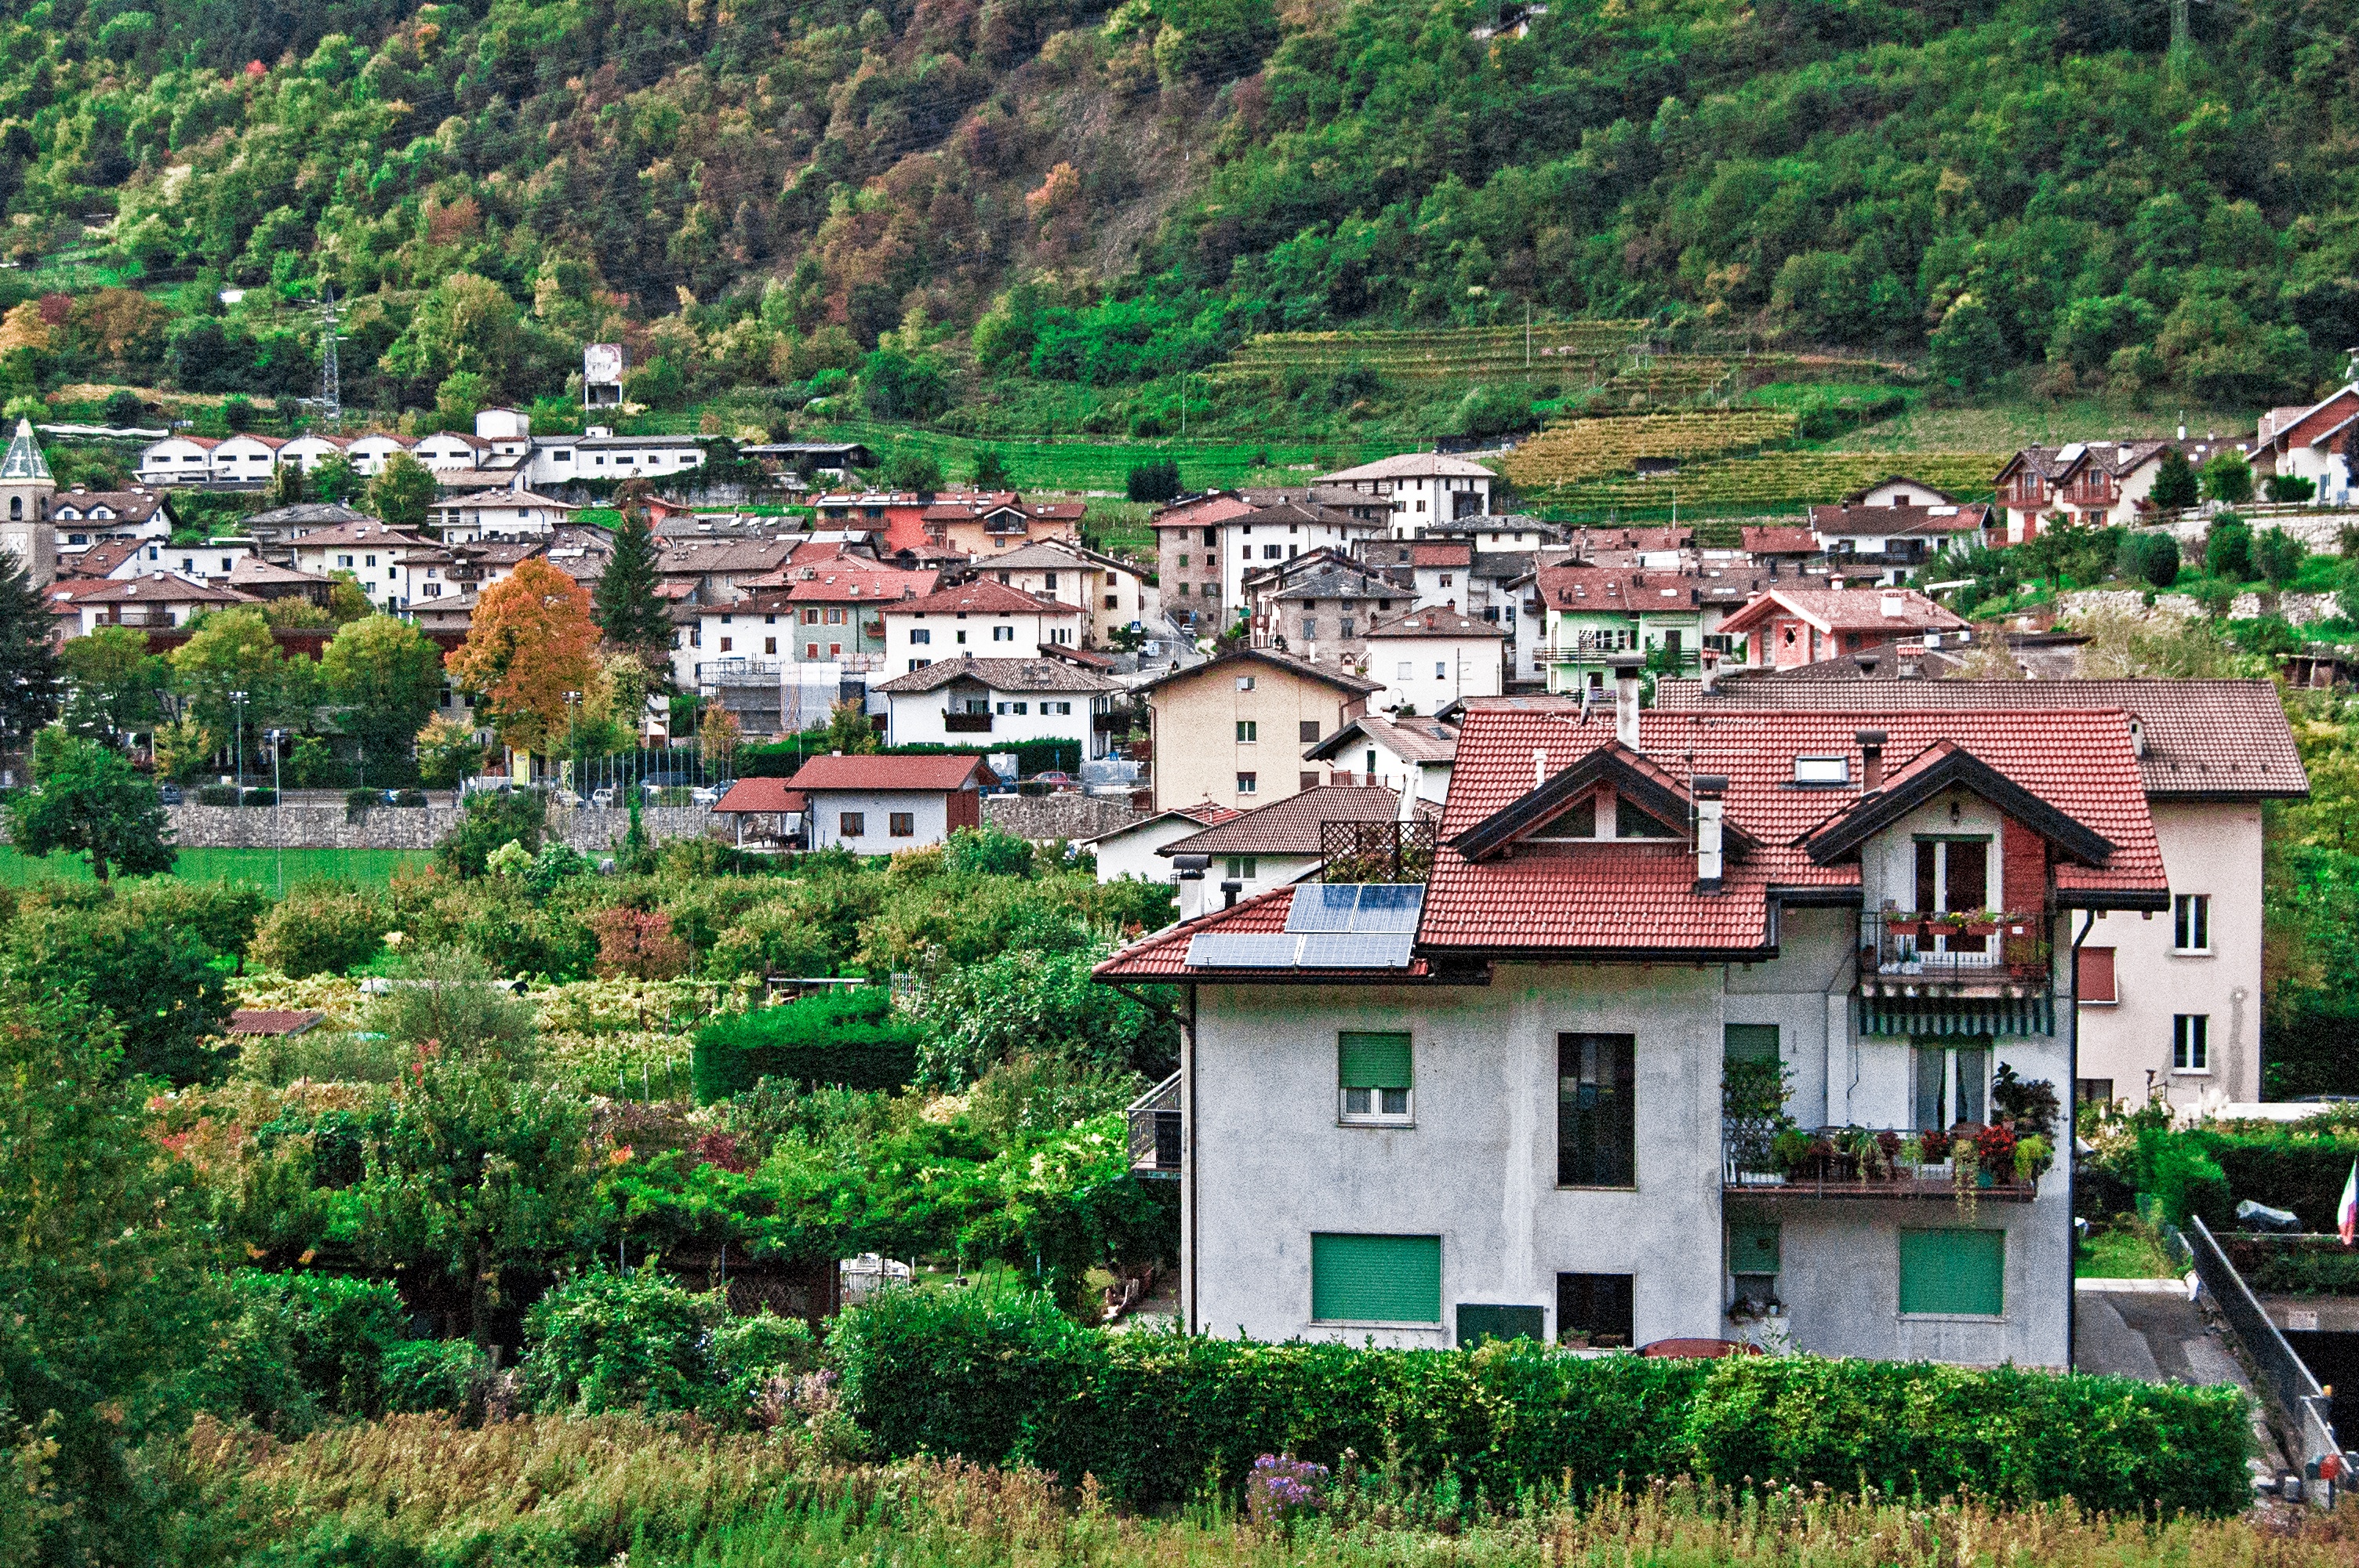
mountain, house, flower, town, valley, mountain range, village, suburb, estate, neighbourhood, rural area, residential area, geographical feature, human settlement